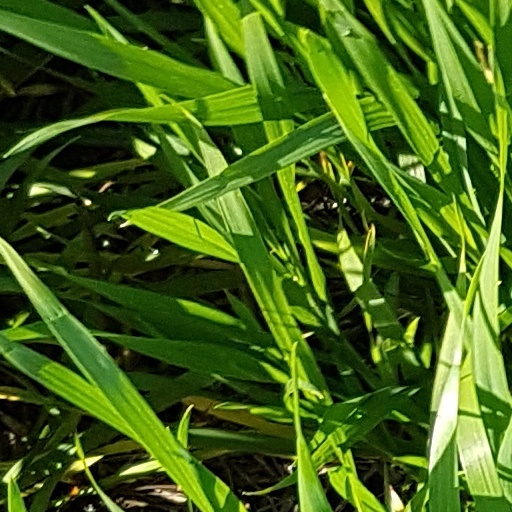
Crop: wheat